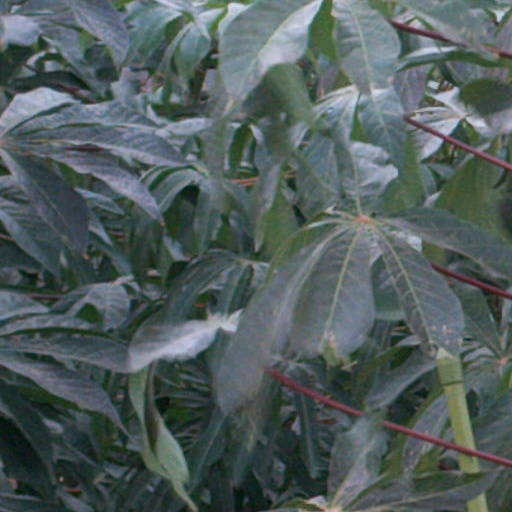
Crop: cassava